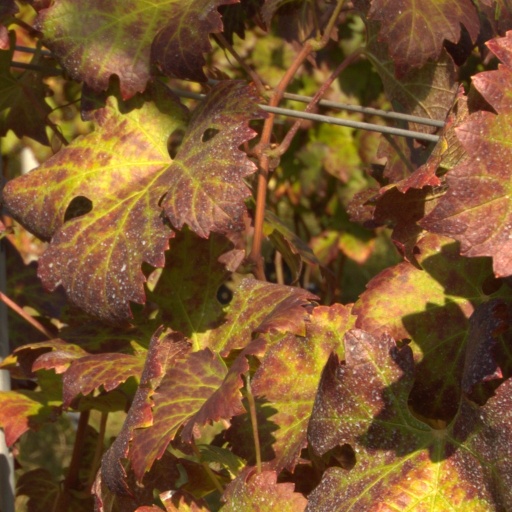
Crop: grape